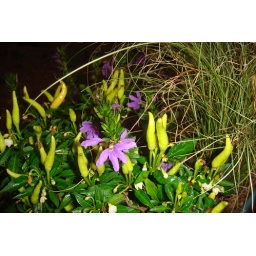
Ornamental peppers in the window boxes